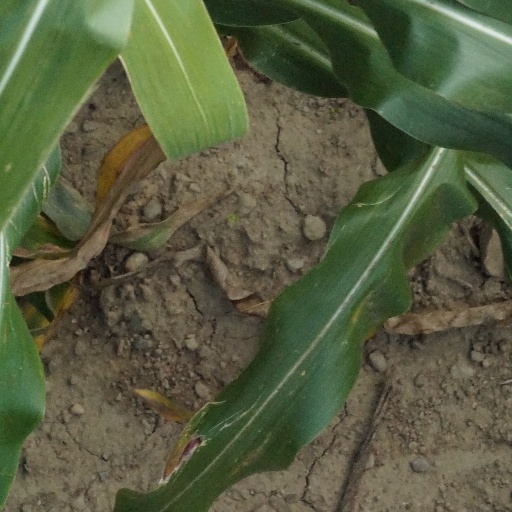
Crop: maize; corn